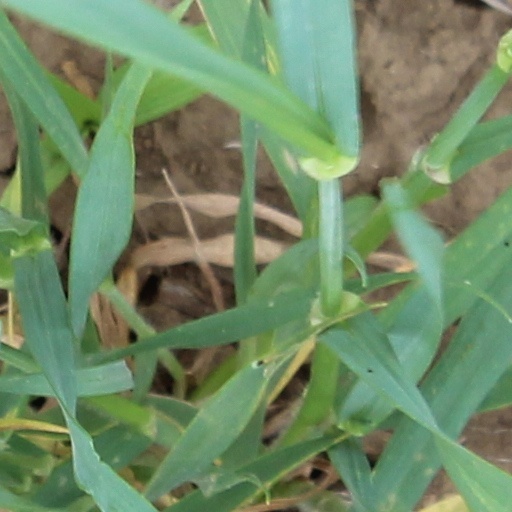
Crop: wheat